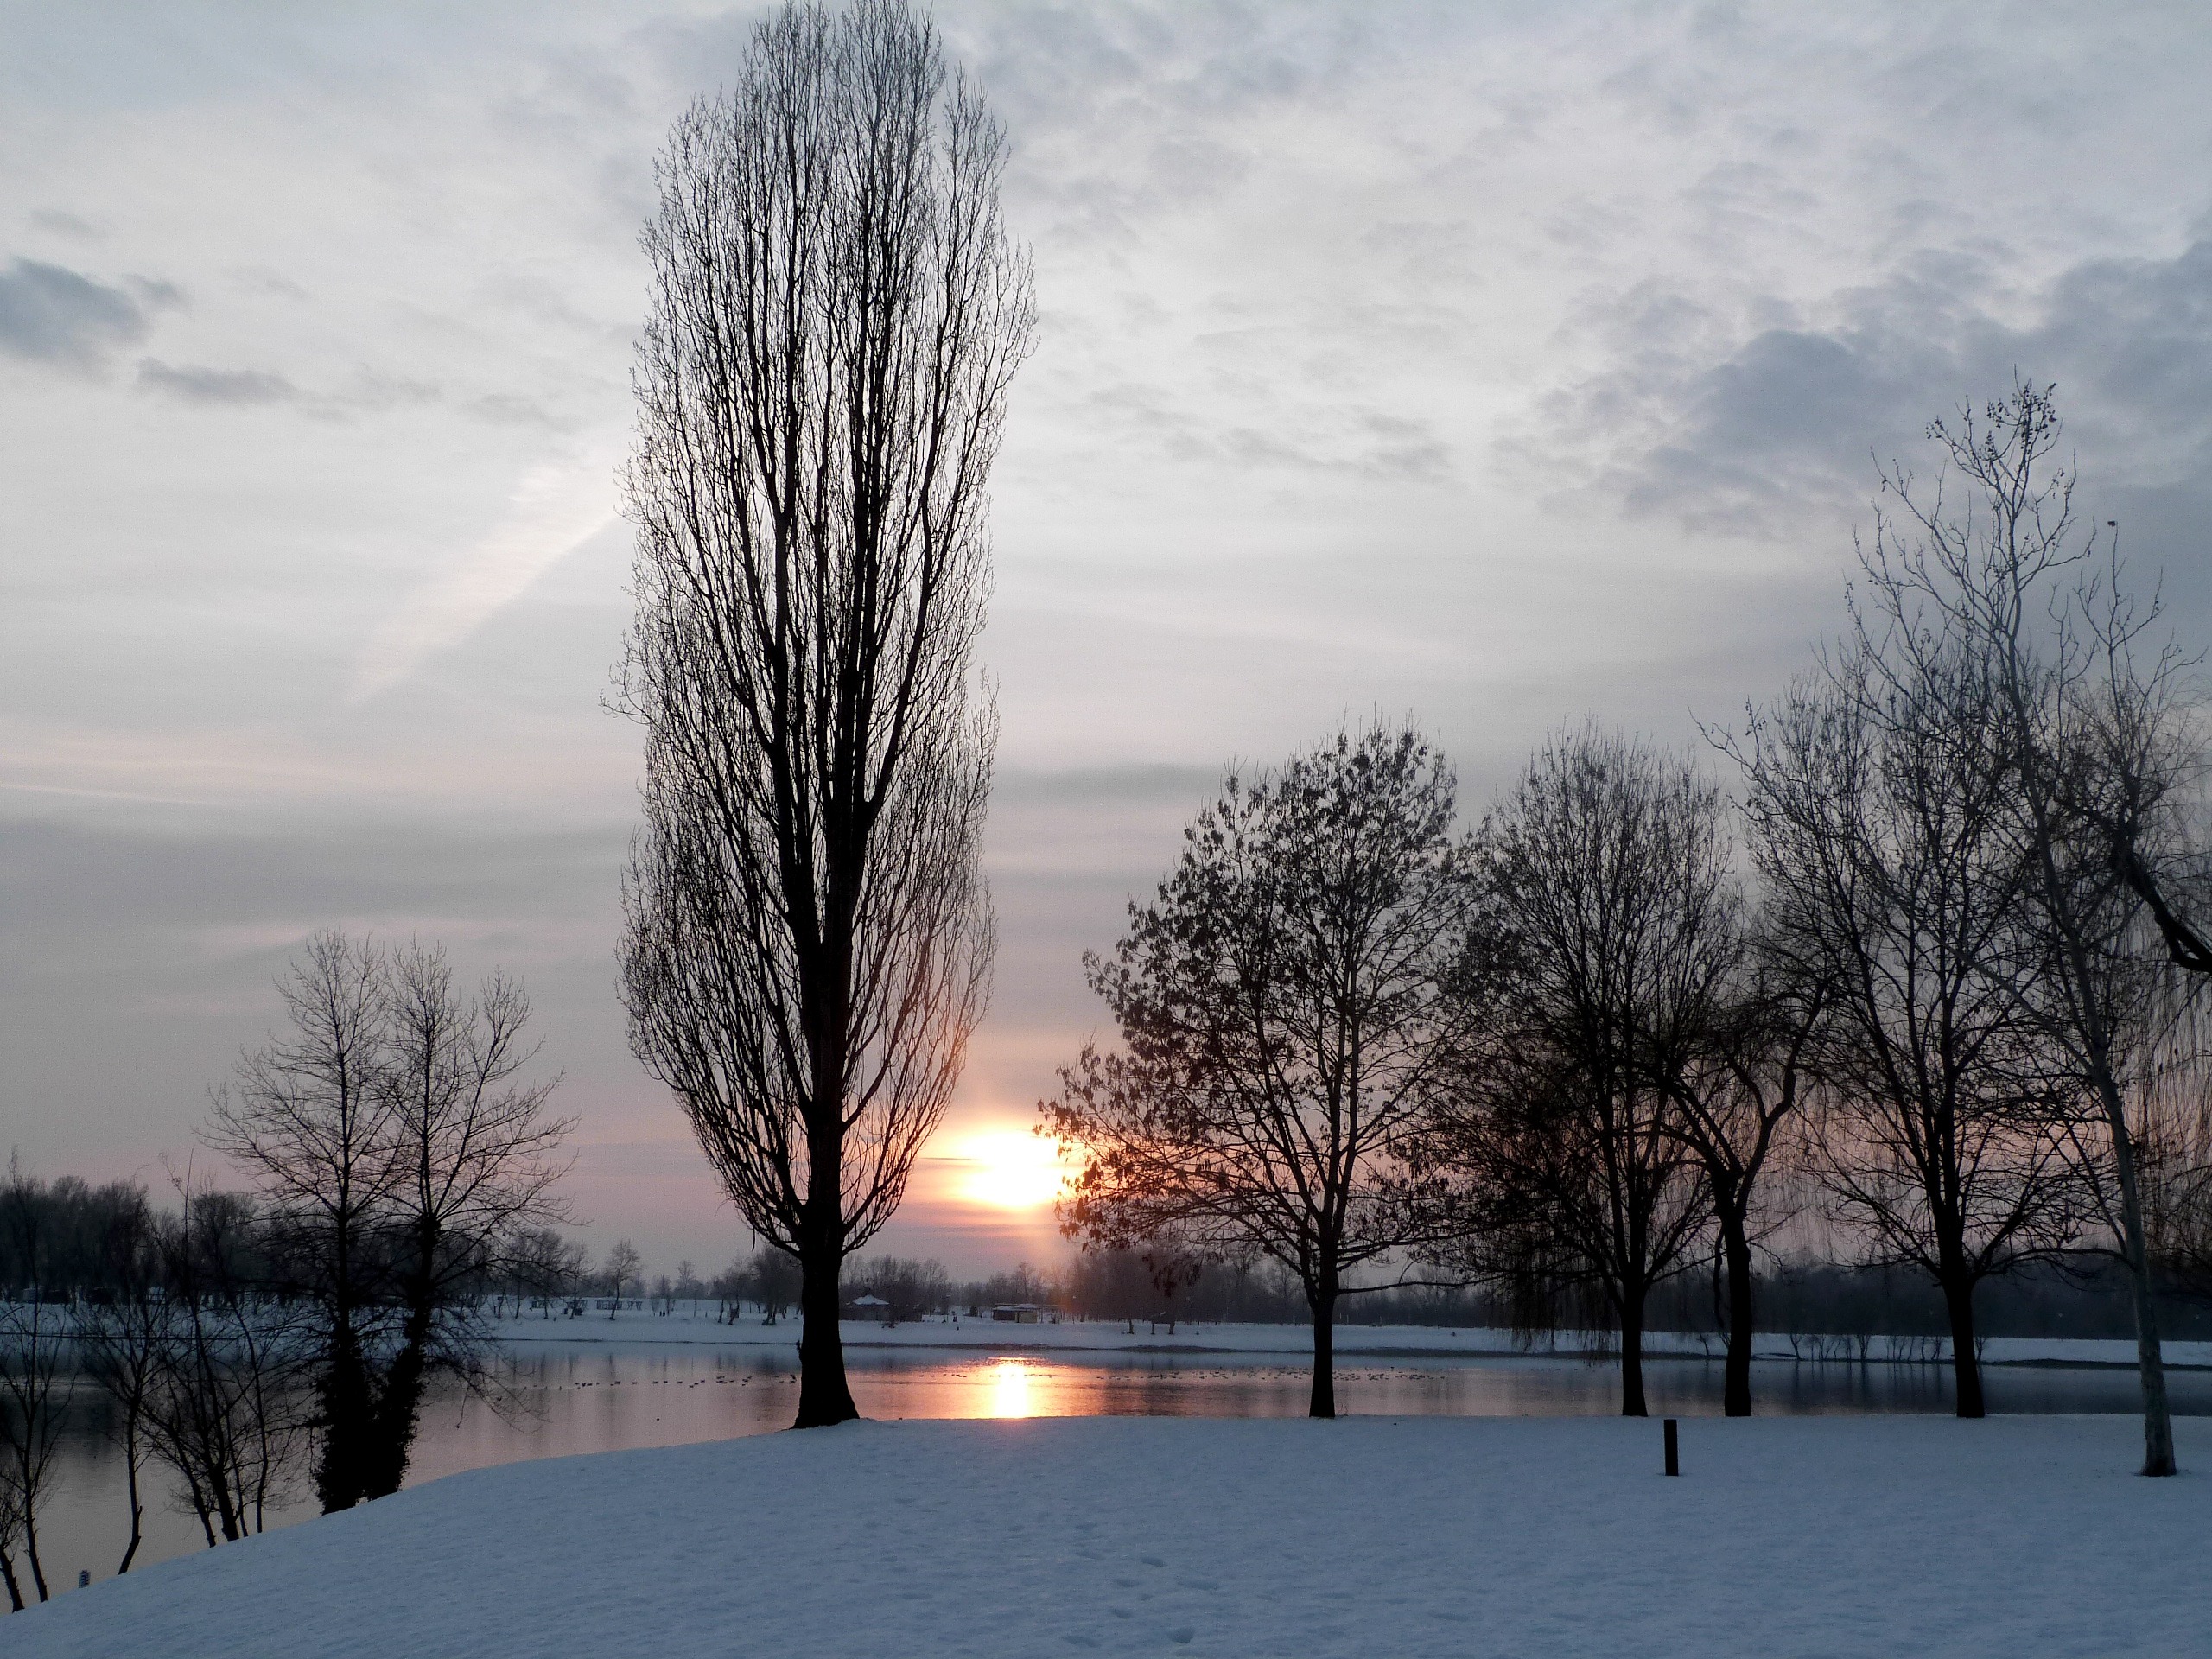
landscape, tree, nature, horizon, branch, snow, cold, winter, cloud, plant, sky, sunrise, sunset, countryside, sunlight, morning, lake, frost, dawn, solitude, dusk, pond, environment, ice, evening, rural, reflection, tranquil, scenic, weather, peace, calm, snowy, freeze, frozen, silence, lonely, terrain, season, majestic, snowflake, snowfall, outdoors, north, cool, icy, climate, snowstorm, scene, blizzard, wonderland, magic, purity, frosty, cover, freezing, temperature, sleet, atmospheric phenomenon, woody plant